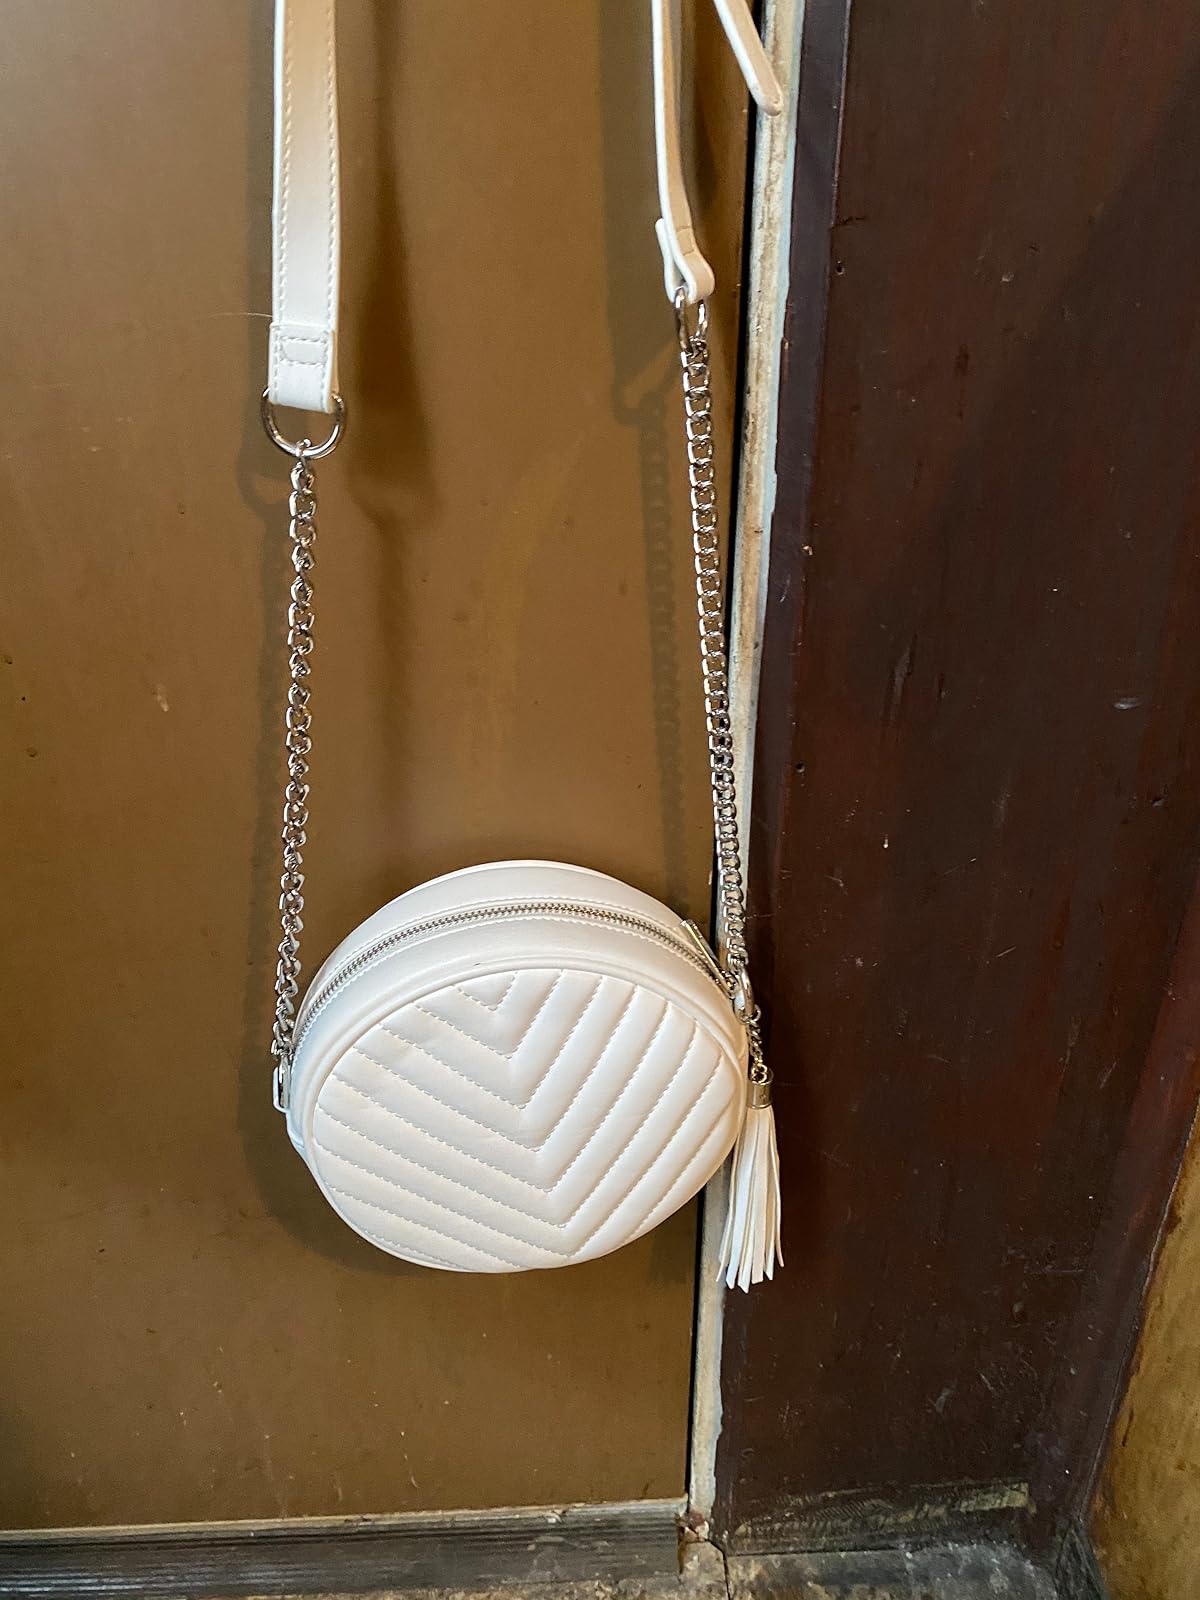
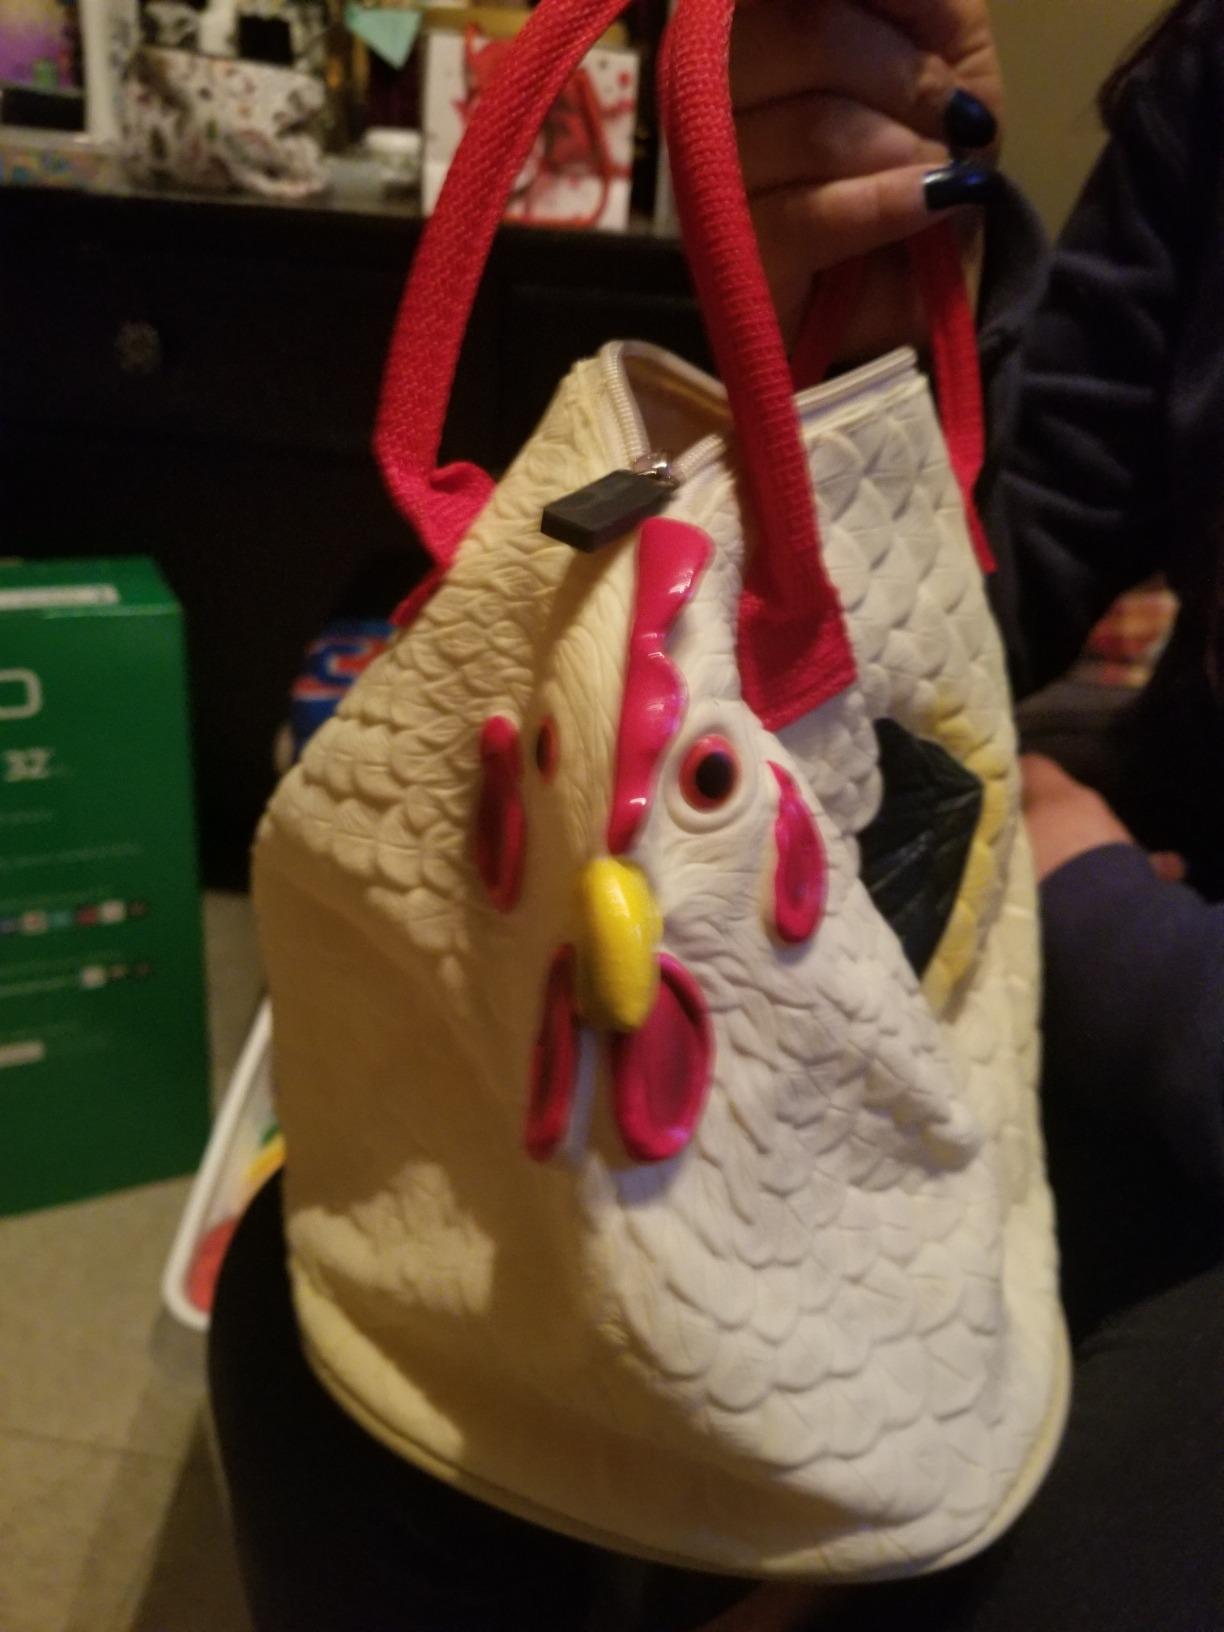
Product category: accessories_handbag
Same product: no